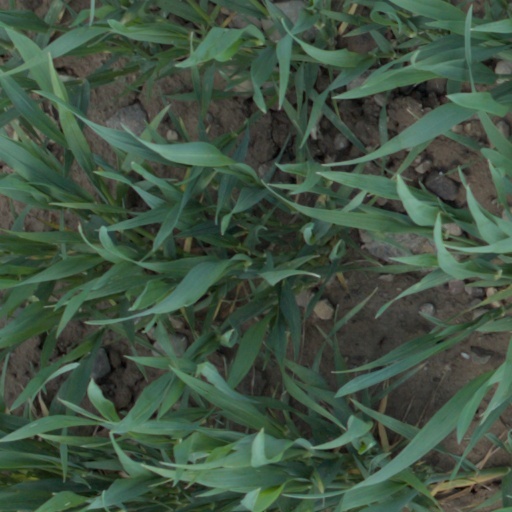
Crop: wheat